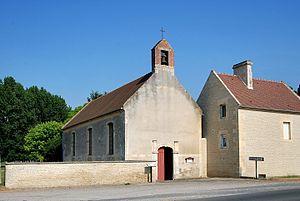
Vicques (Calvados)
Vicques est une commune française, située dans le département du Calvados en région Normandie, peuplée de 70 habitants.